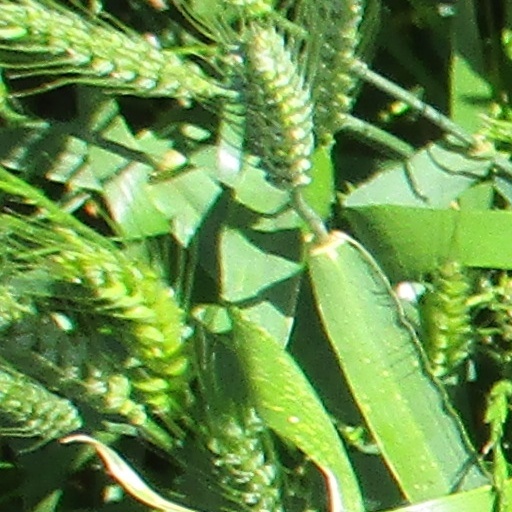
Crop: wheat